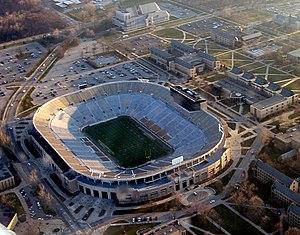
Le Notre Dame Stadium est un stade de football américain de 80 795 places situé sur le campus de l'université Notre-Dame à South Bend dans l'Indiana. L'équipe de football américain universitaire du Fighting Irish de Notre-Dame évolue dans cette enceinte inaugurée en 1930. Ce stade est la propriété de l'université Notre-Dame.
Le Fighting Irish de Notre-Dame est un club omnisports universitaire de l'Université Notre-Dame. Les équipes des Fighting Irish participent aux compétitions universitaires organisées par la National Collegiate Athletic Association. ND fait partie de l'Atlantic Coast Conference pour les sports sauf pour le football américain où les Fighting Irish évoluent comme Indépendants en Division I Football Bowl Subdivisions.
L'équipe de football américain du Fighting Irish de Notre Dame représente l'Université Notre-Dame-du-Lac située à Notre Dame dans l'Indiana. Brian Kelly en est l'entraîneur actuel.